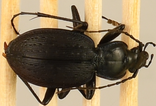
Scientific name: Carabus goryi
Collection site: Mountain Lake Biological Station NEON (MLBS), plot MLBS_008